Death and state funeral of Meles Zenawi

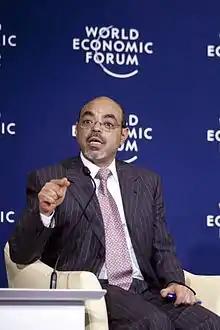
Meles Zenawi at World Economic Forum on Africa 2012.

His state funeral took place on 2 September with high-profile political figures from around the world, including 20 African leaders and senior US officials such as US Ambassador Susan Rice attending.